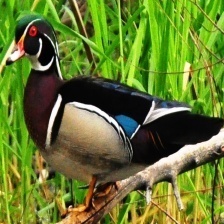
Species: WOOD DUCK
Scientific name: AIX SPONSA
ImageNet parent category: drake